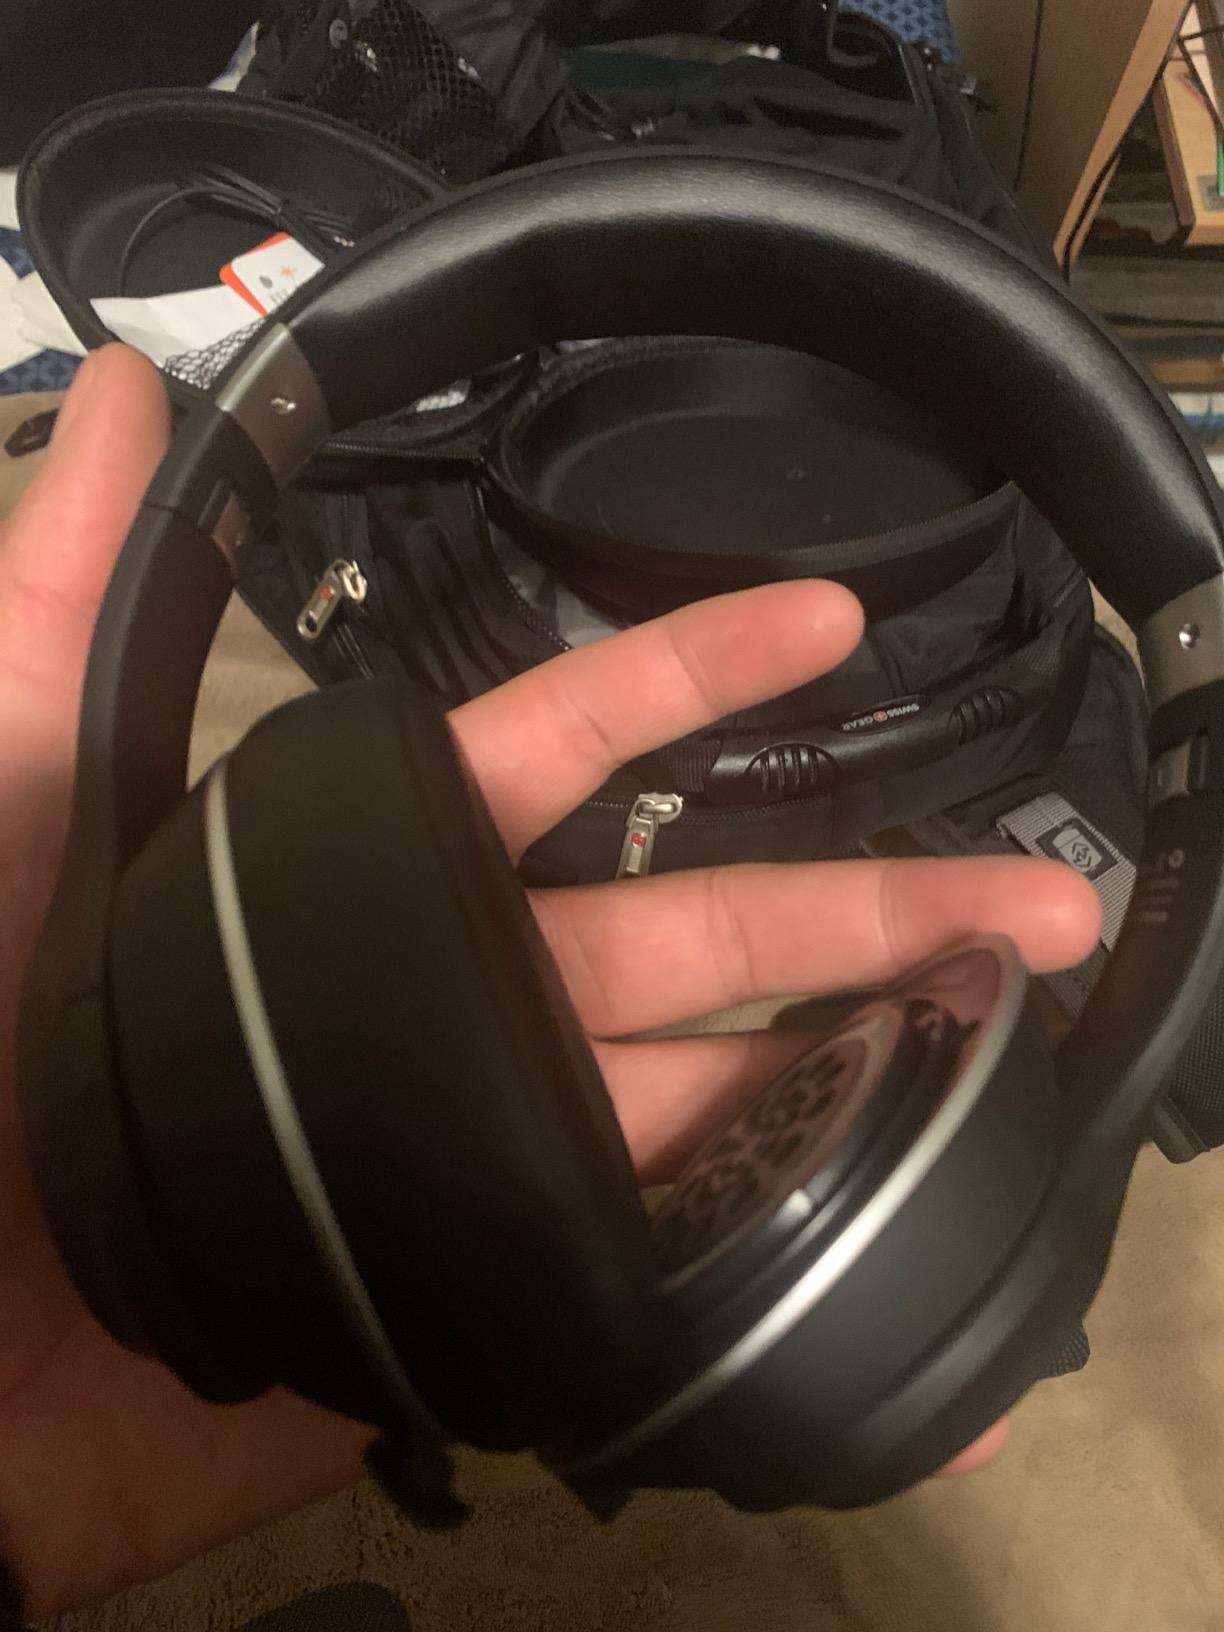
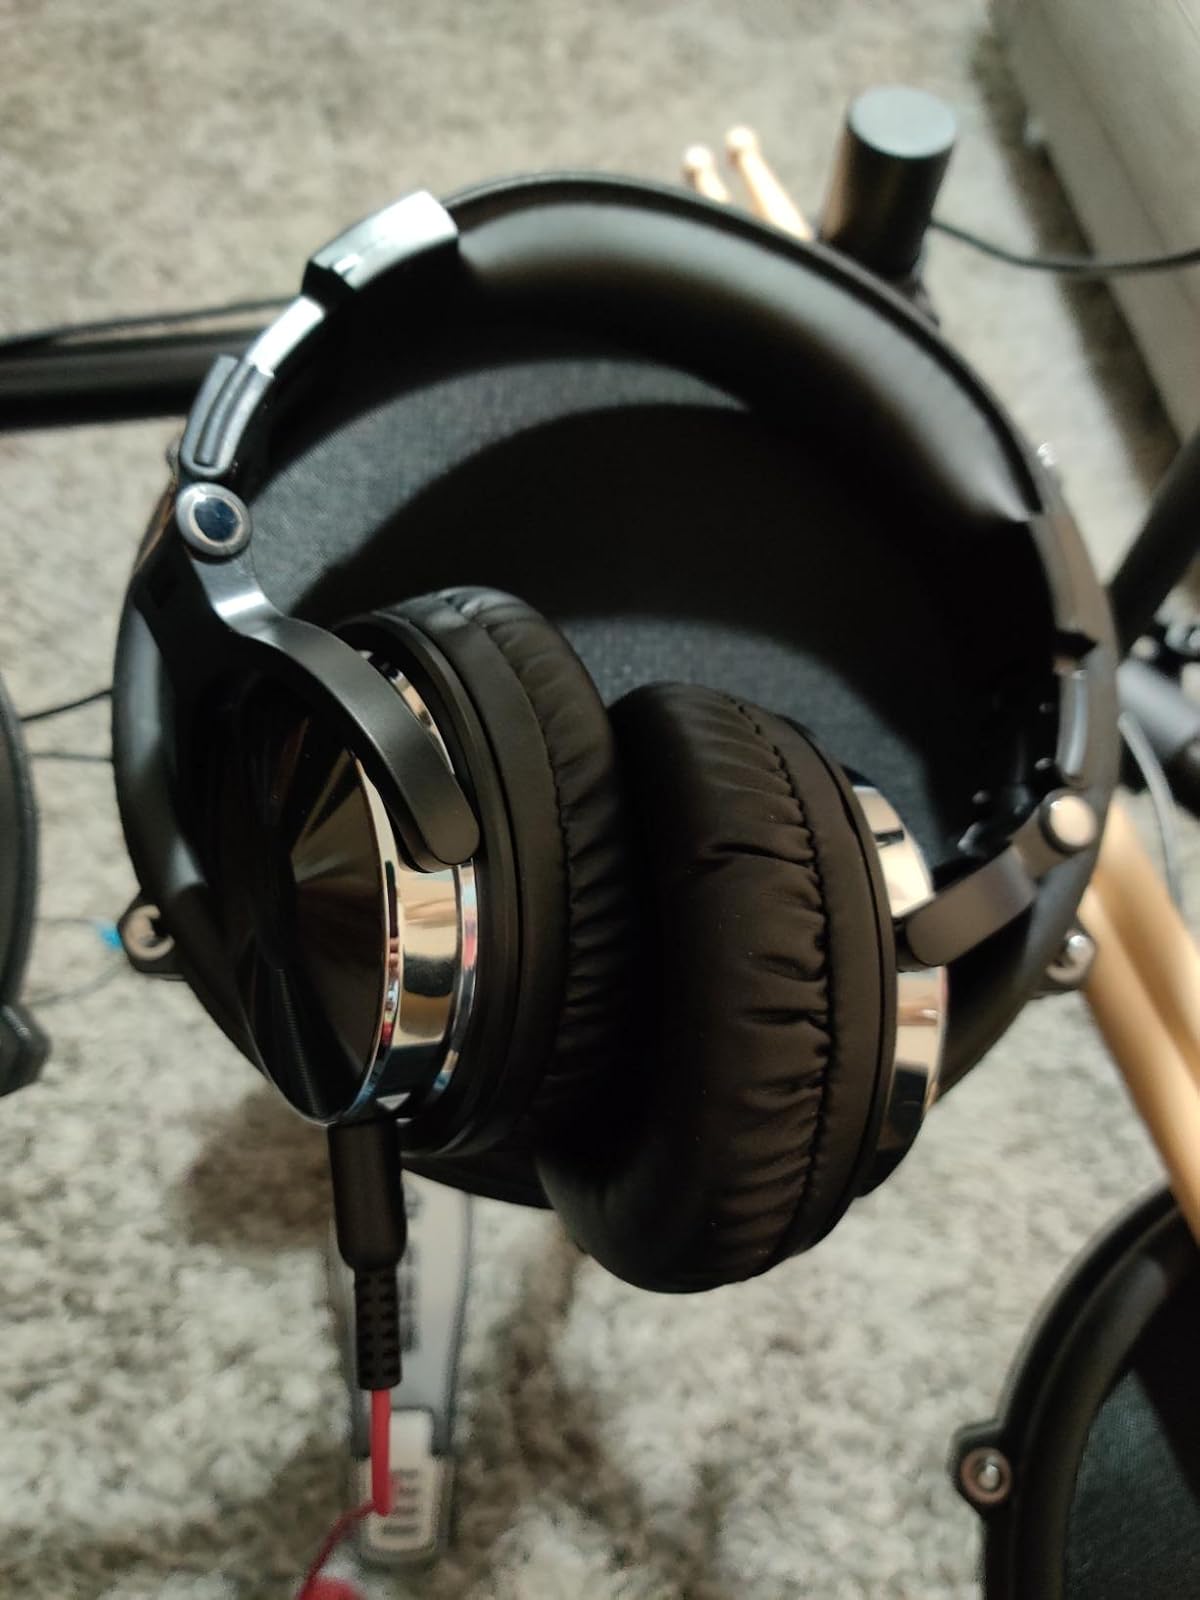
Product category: headphones
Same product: no